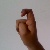
The image shows a hand gesture representing the letter 'X' in Indian Sign Language.